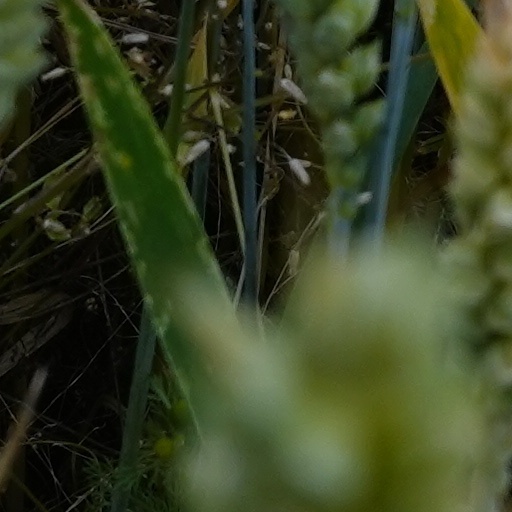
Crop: wheat